List of ancient great powers

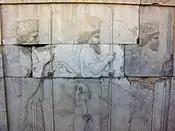
Achaemenids warriors

Encompassing approximately 5.5 million square kilometers at its height in 500 BC, the Achaemenid Empire was territorially the largest empire of antiquity. In its time it had political power over neighboring countries, and had high cultural and economic achievements during its lengthy rule over a vast region from its picturesque capital at Persepolis.